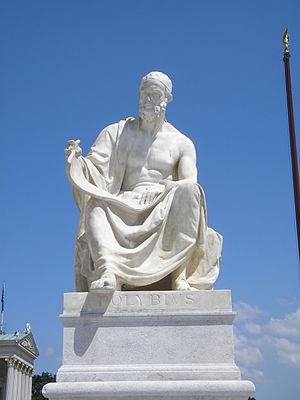
Autriche, Vienne, Español: Estatua de Polibio en el exterior del Parlamento austriaco, obra de Alois Düll. Image of the Austrian parliament building (Reichsratsgebäude), constructed by Baron Theophil von Hansen in the neo-classic style.